Eugène Louis Bouvier

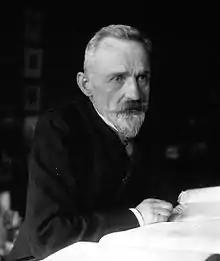
Eugène Louis Bouvier (1856–1944)

Eugène Louis Bouvier (9 April 1856 in Saint-Laurent-en-Grandvaux – 14 January 1944 in Paris) was a French entomologist and carcinologist. Bouvier was a professor at the Muséum national d'histoire naturelle.